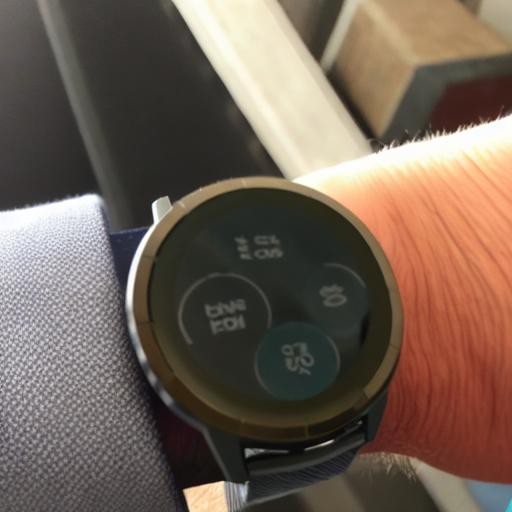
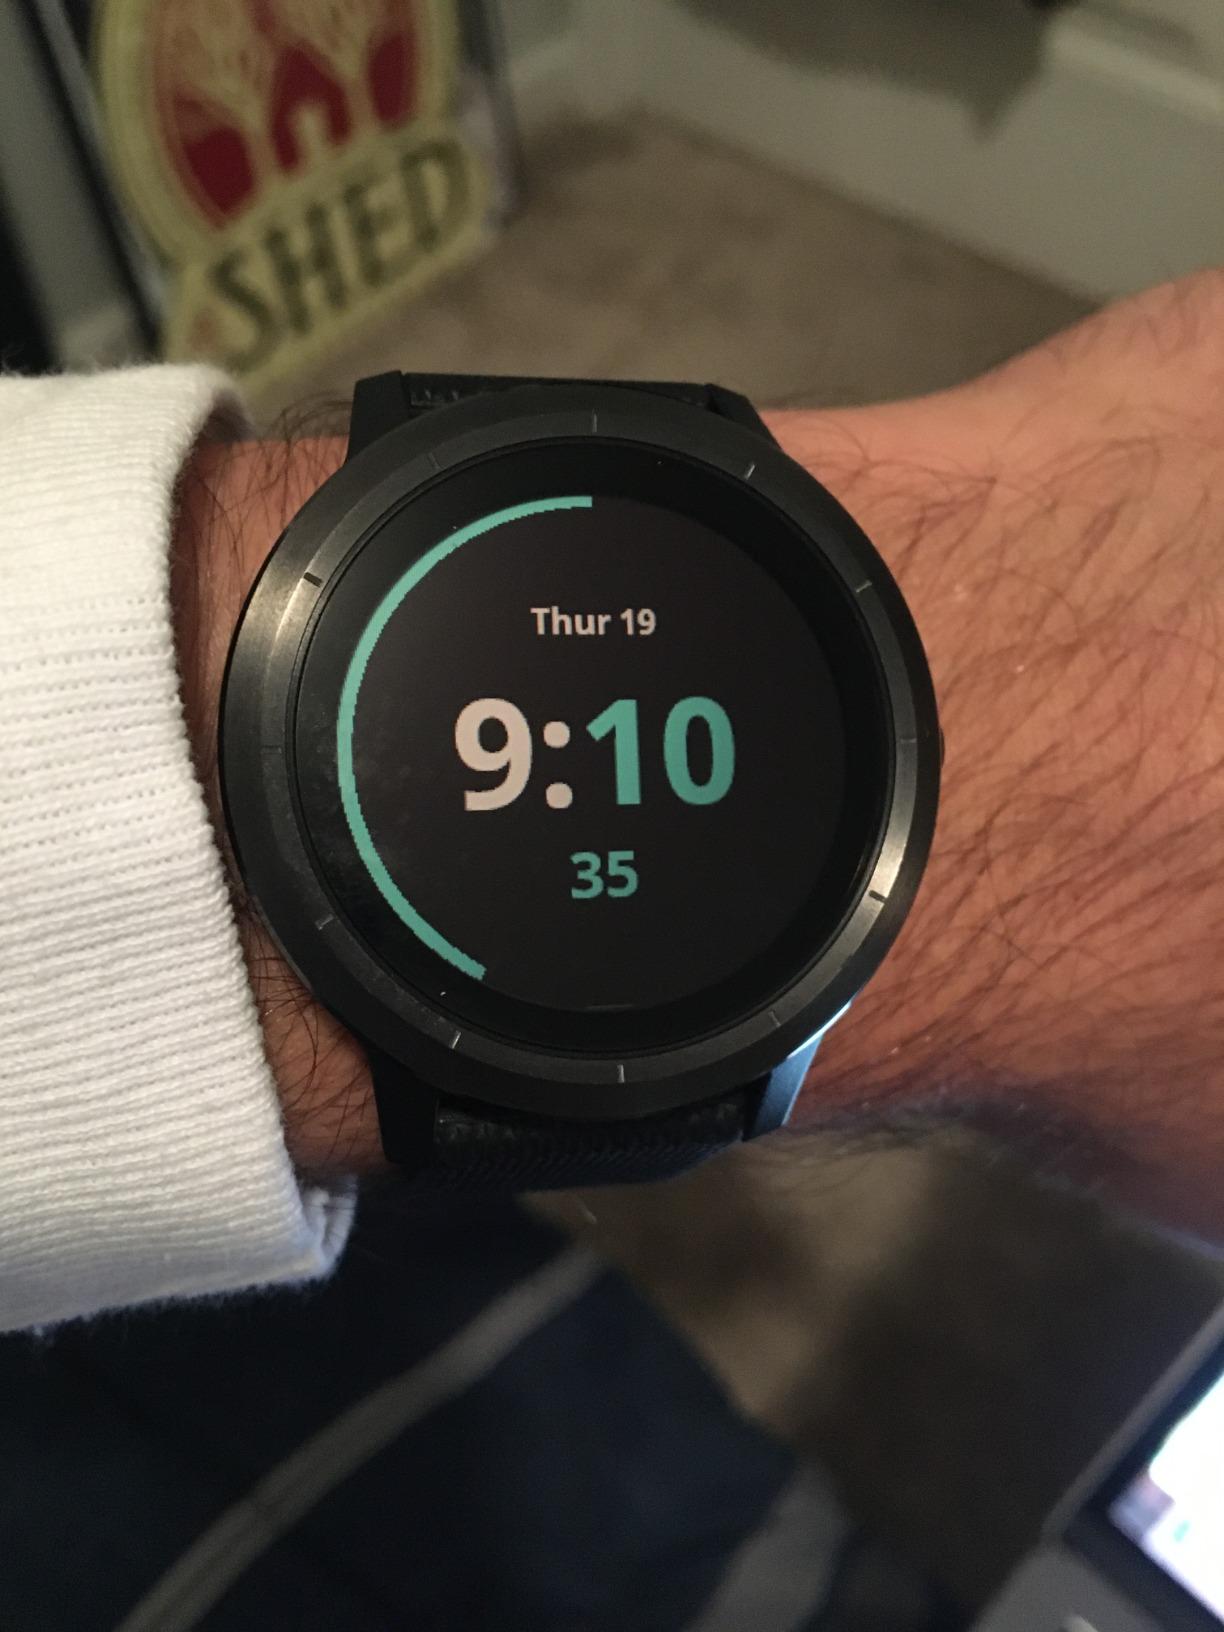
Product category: smartwatch
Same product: no